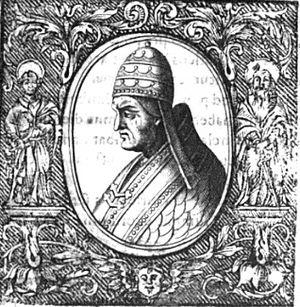
Dans son ouvrage L'Abbaye norbertine du Parc-le-Duc cité dans la bibliographie du présent article, J.E. Jansen nous présente l'étendue considérable des propriétés de l'abbaye de Parc avant la Révolution française. Il termine cette présentation en dressant une liste d'honneur des grands bienfaiteurs de l'abbaye de Parc :